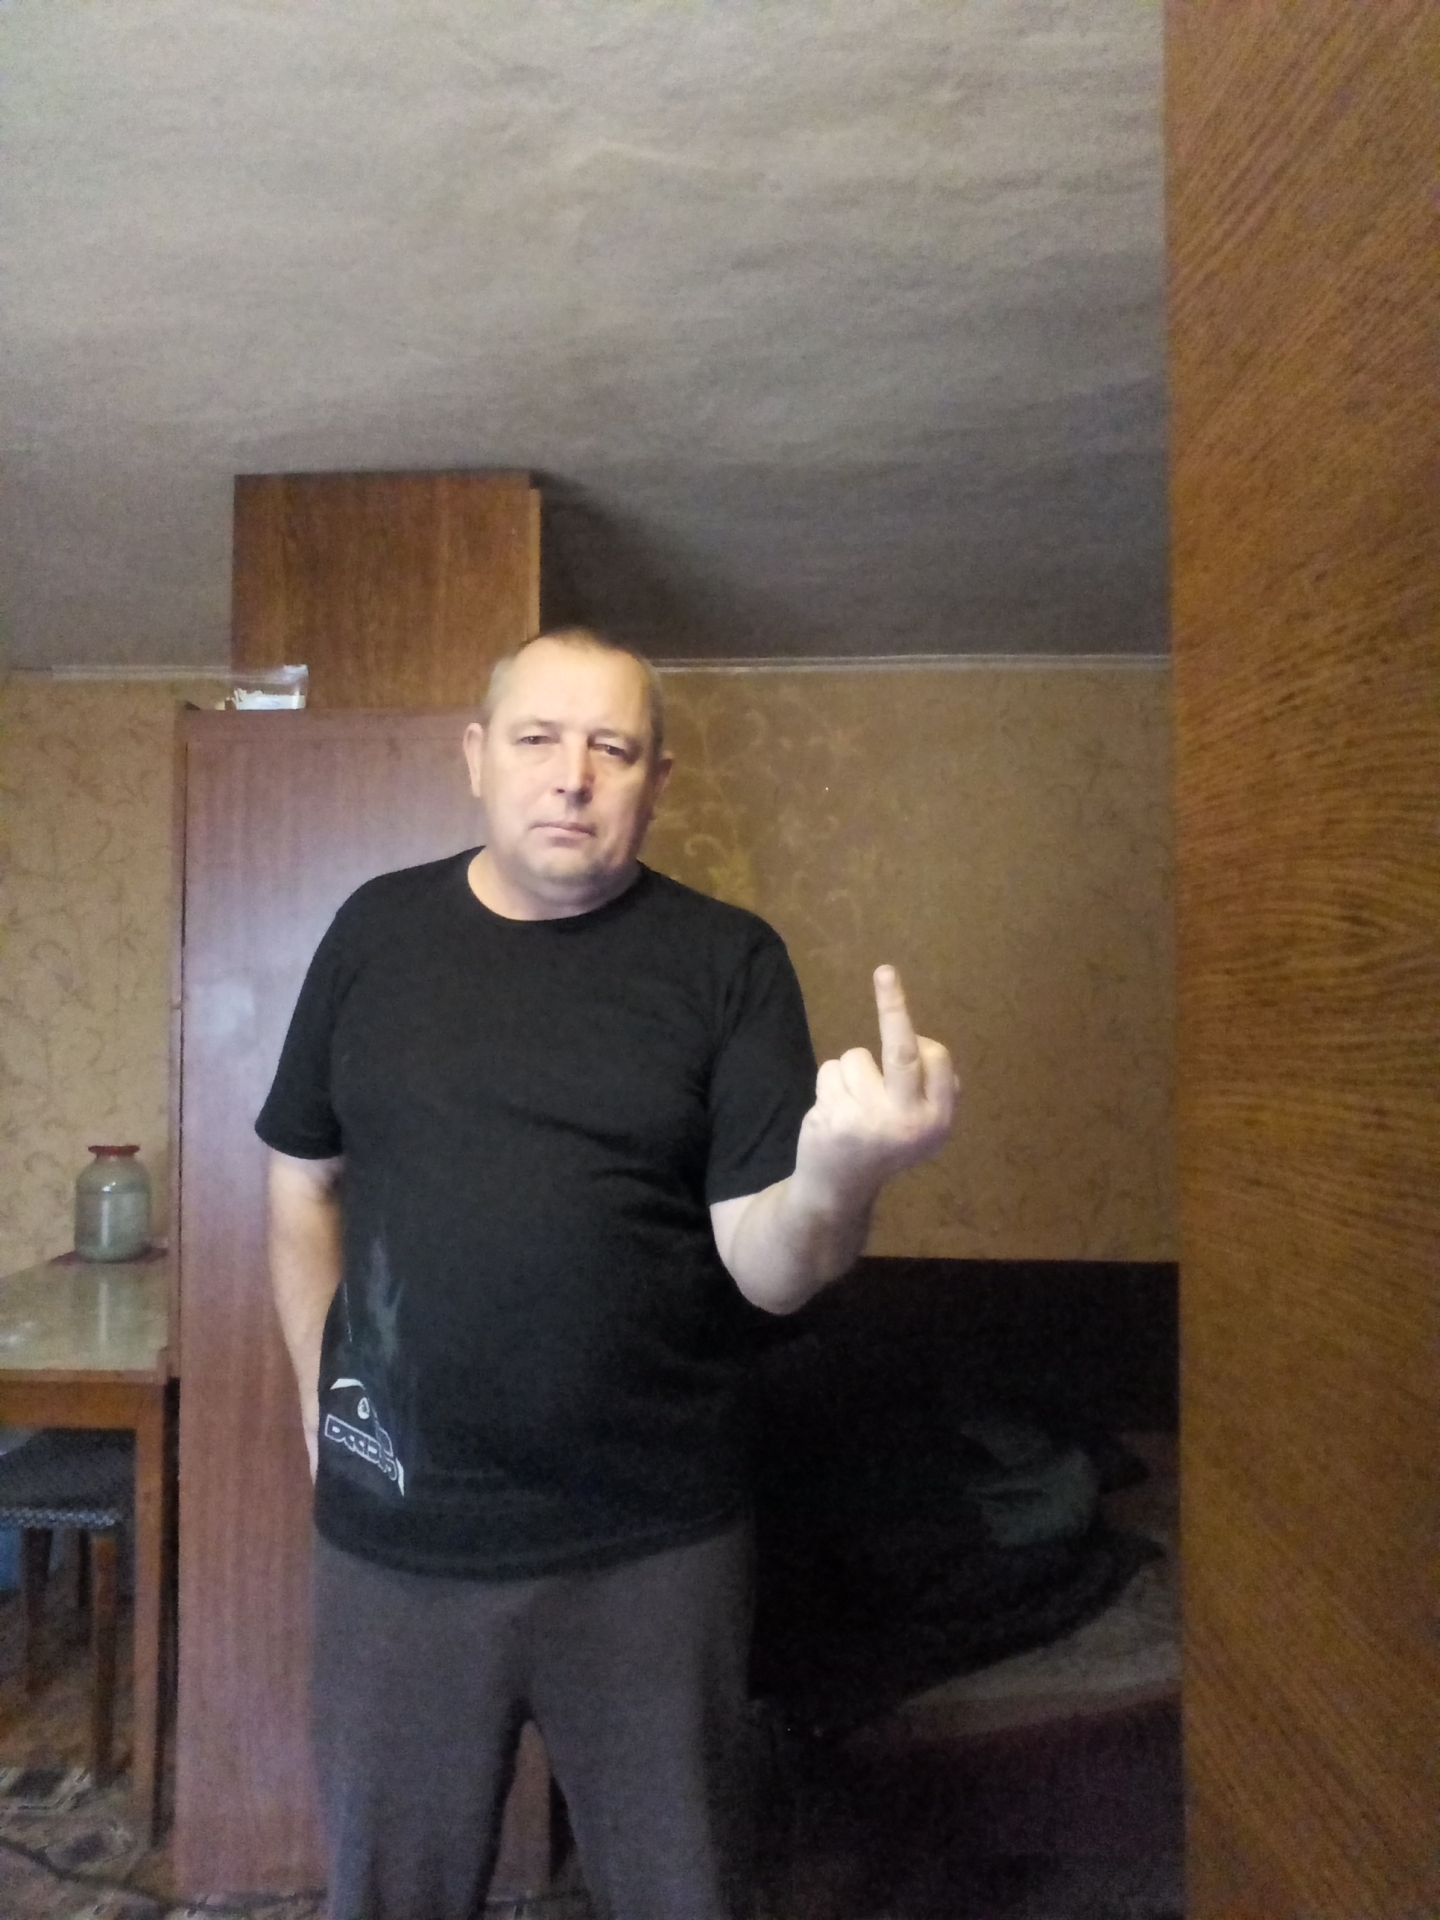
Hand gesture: middle_finger